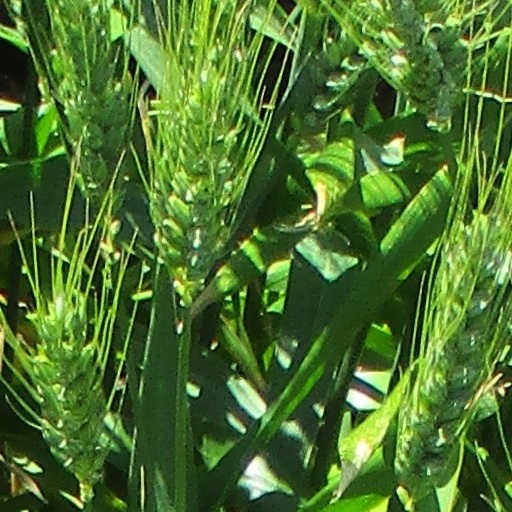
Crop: wheat